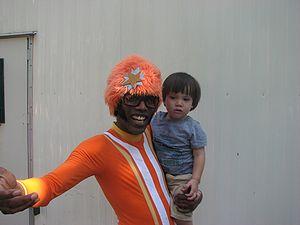
Yo Gabba Gabba! est une série télévisée américaine pour enfants en 66 épisodes de 53 minutes diffusée entre le 20 août 2007 et le 12 novembre 2015 sur Nick Jr. aux États-Unis et en Europe, ainsi que sur Treehouse TV au Canada et sur RTÉjr en Irlande. En France, cette émission est diffusée sur TiJi. Créée par Christian Jacobs et Scott Schultz, l'émission est produite par The Magic Store Productions et WildBrain. La série débute en avant-première le 20 août 2007 dans le programme Nick Jr. et est diffusée le 23 février 2008 sur Noggin, actuellement Nick Jr.. Le 30 avril 2008, l'émission est nominée d'un Daytime Emmy.
Lance Robertson est un acteur américain né le 5 avril 1965. Il joue dans la série Yo Gabba Gabba! à partir de 2007.